Tegenaria domestica

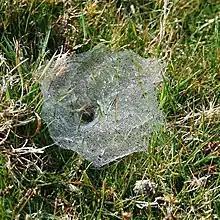
The classic funnel web radiating from the spider's retreat

Barn funnel weavers are active and agile hunters, relying on both their vision and movement speed as well as web mechanisms. Six out of eight of their eyes are sighted forward, allowing them to detect movement and focus in on prey items. These spiders are also known to be photosensitive, i.e. moving to or fleeing from the light, depending on situations.